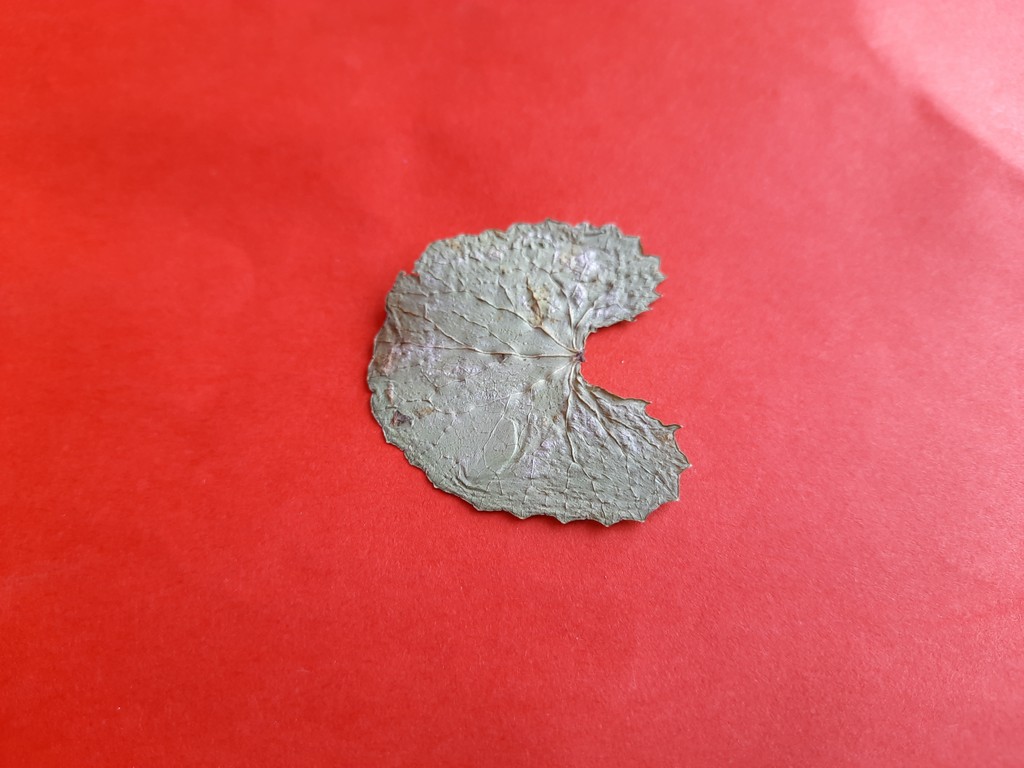
Label: Dried